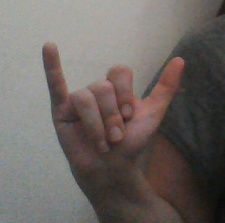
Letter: ya